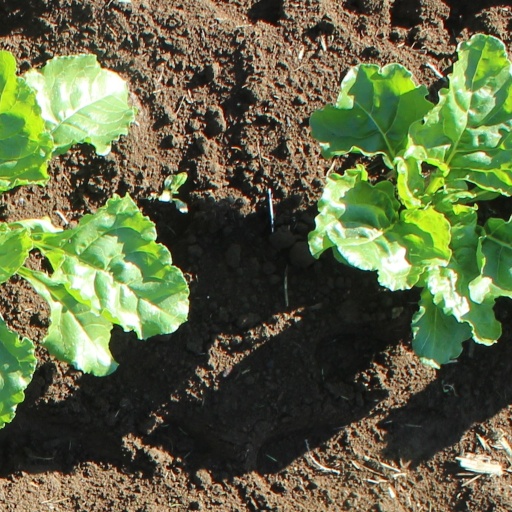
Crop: sugar beet